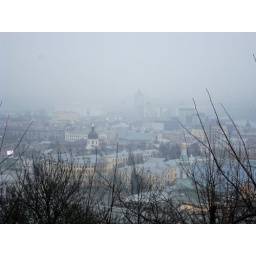
The river and the bridge are barely visible off in the distance.